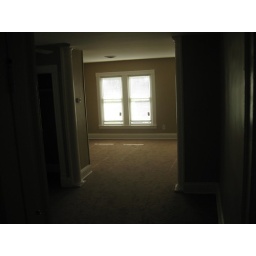
from the hallway. Closet in the dining room on the left, front of house windows in living room. Overlooks park.